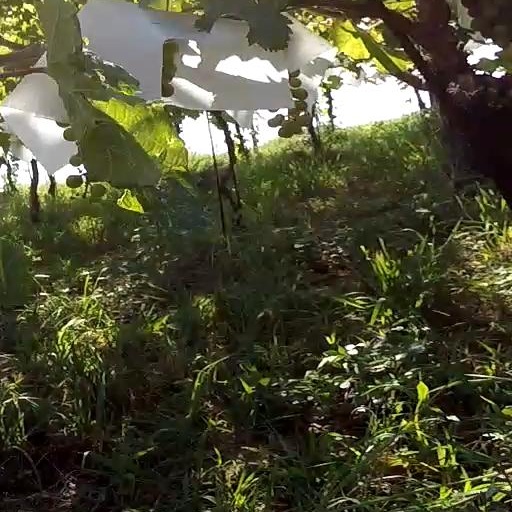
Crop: grape